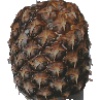
Label: pineapple